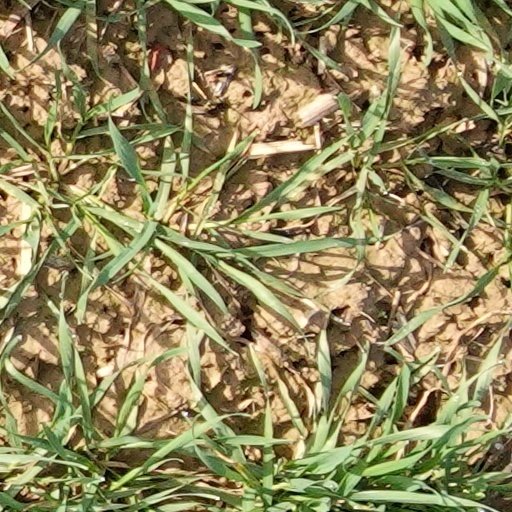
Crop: wheat